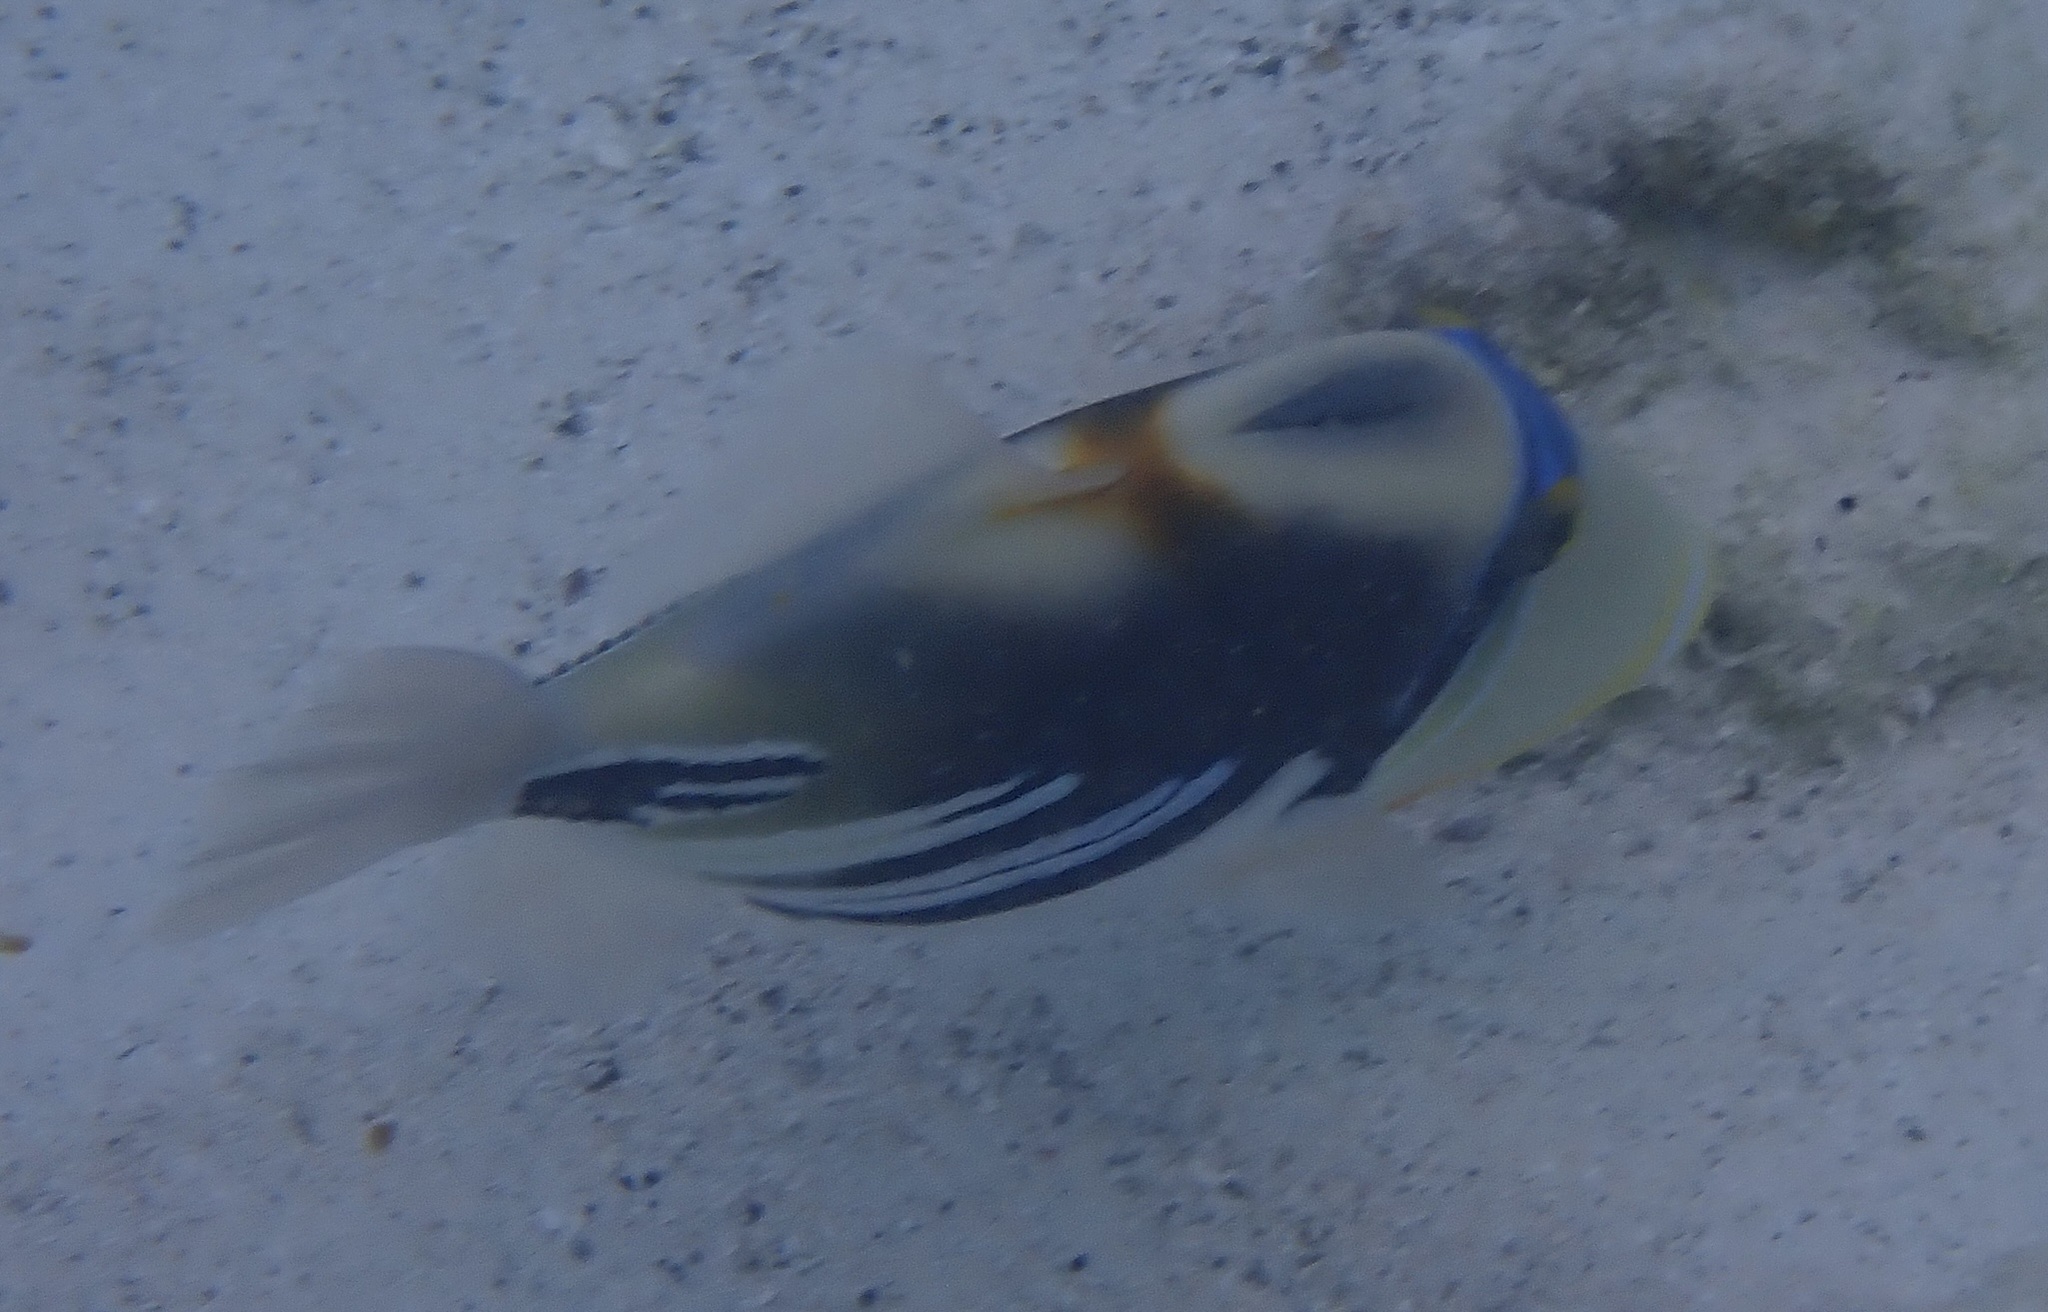
Rhinecanthus aculeatus (Lagoon Triggerfish)